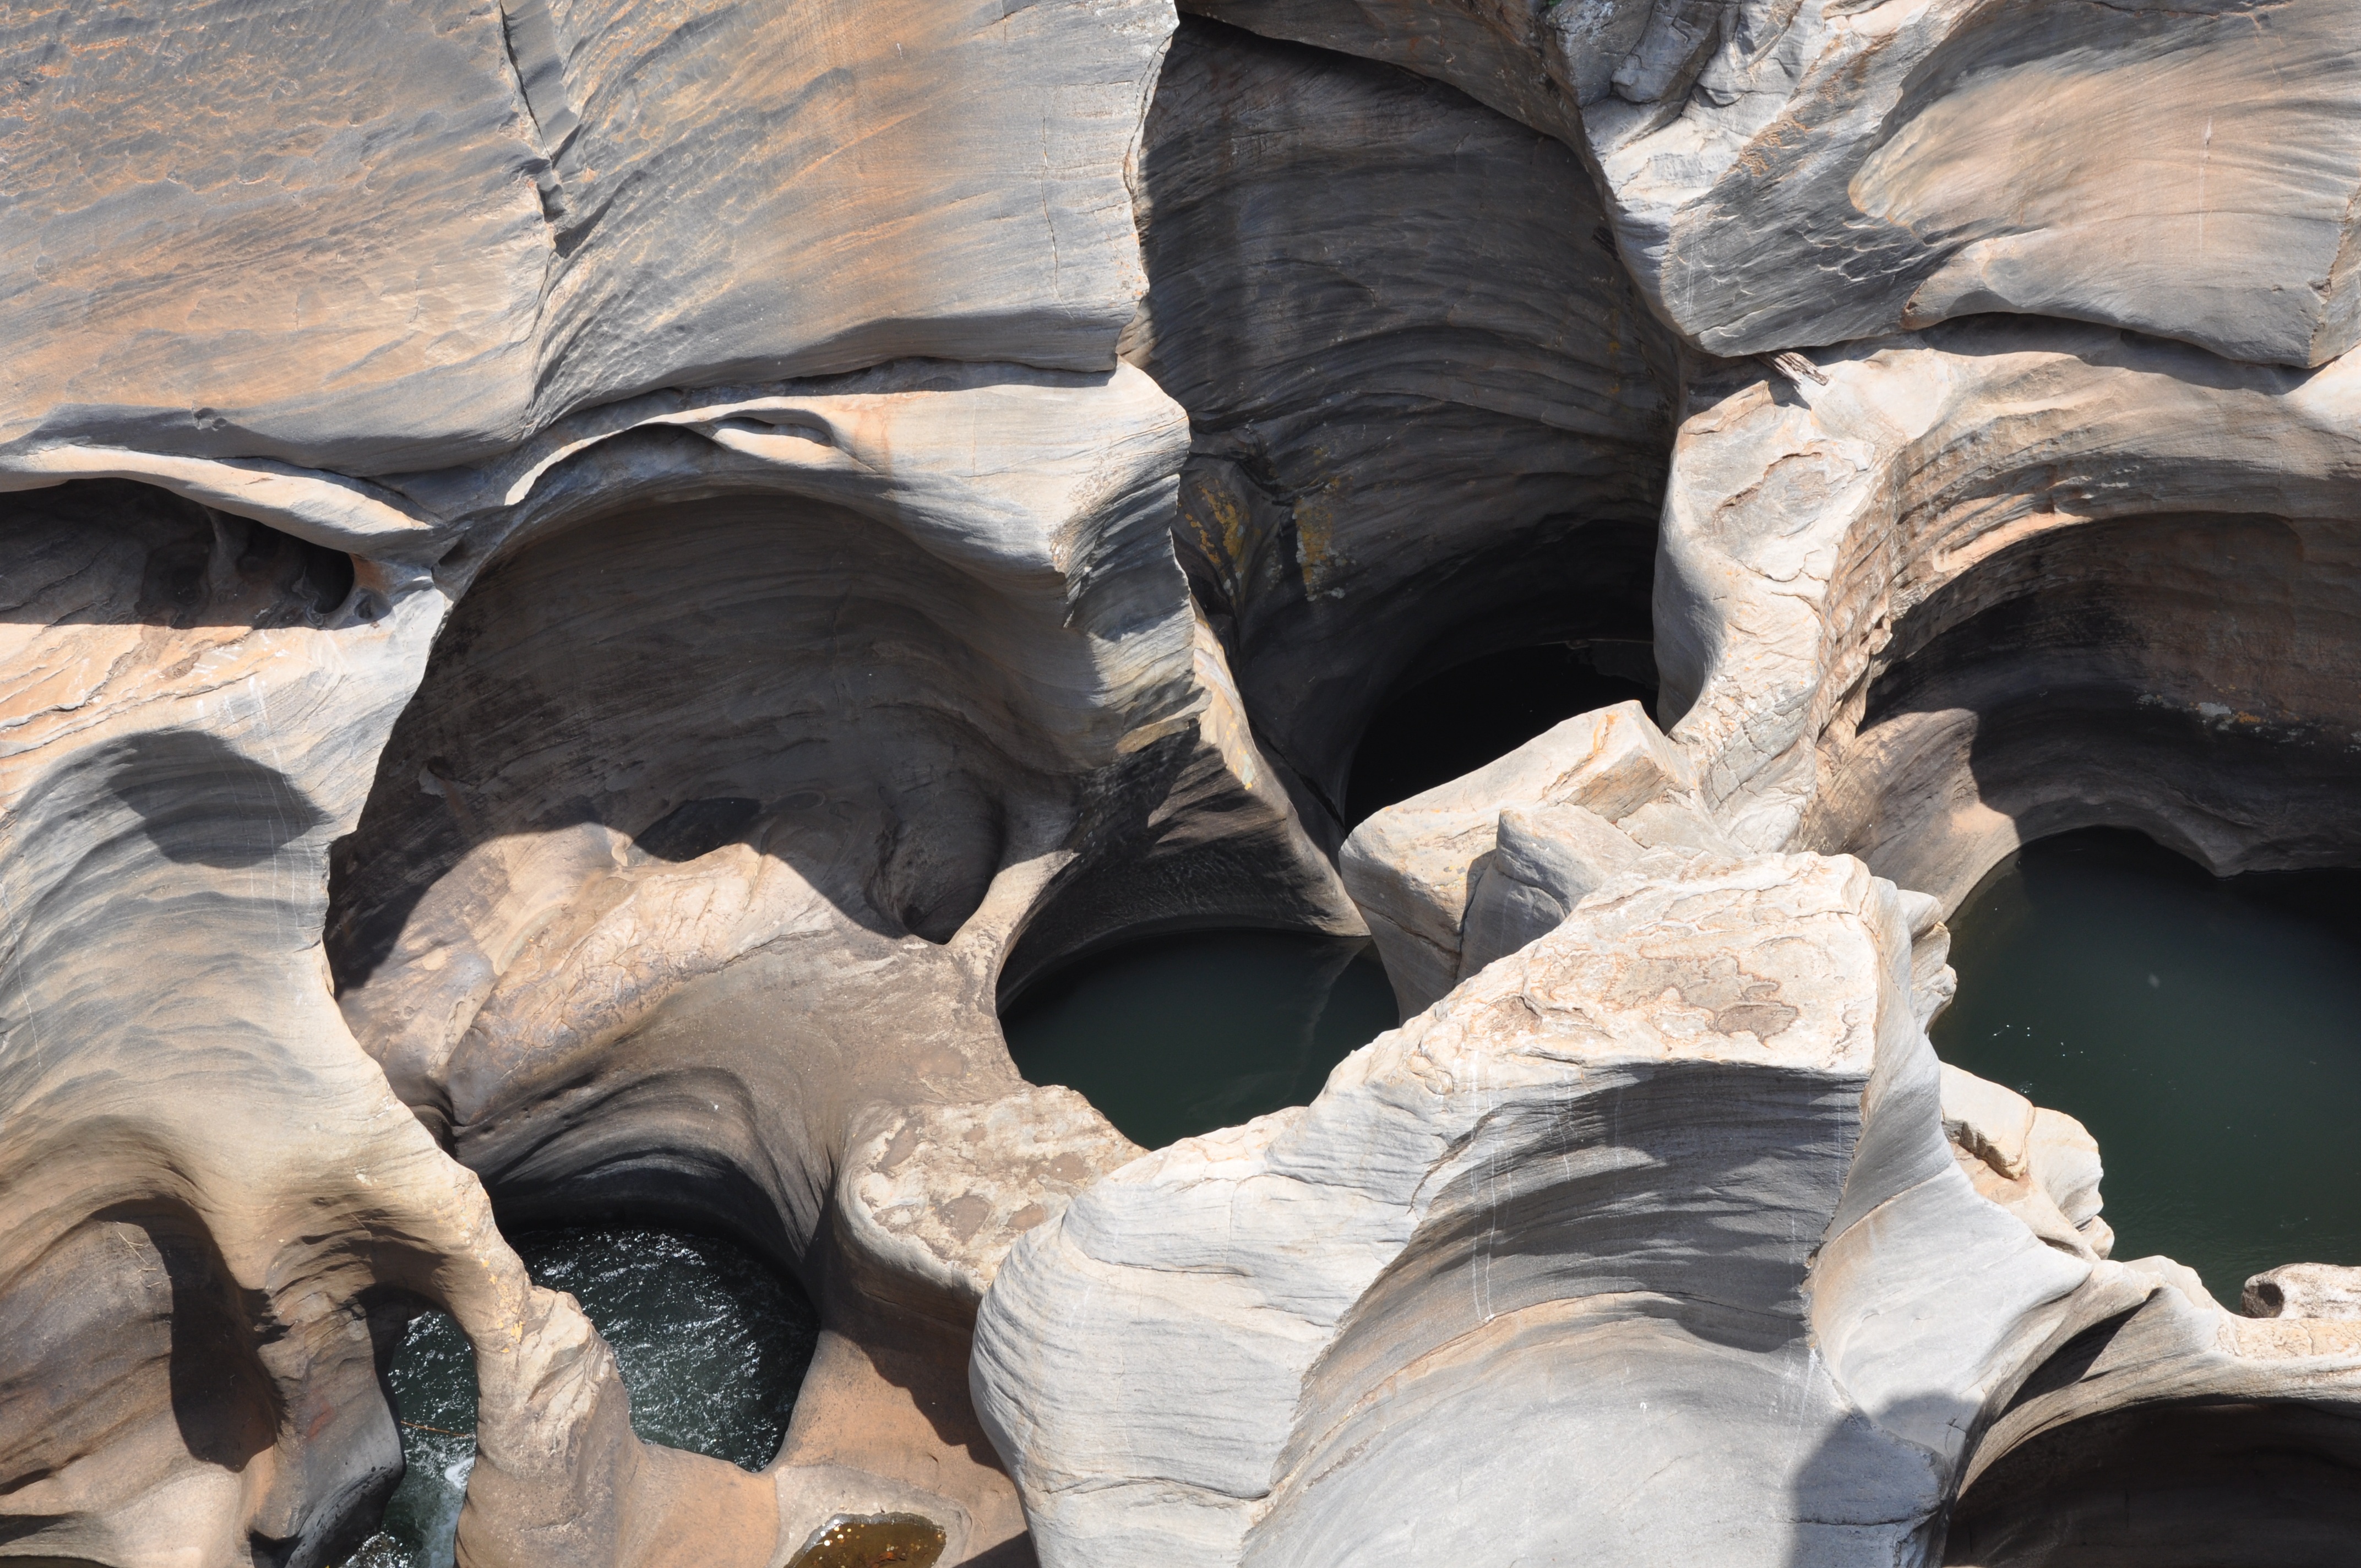
rock, wood, formation, statue, material, erosion, sculpture, art, geology, temple, carving, south africa, panorama route, ancient history